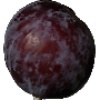
Label: Plum 1